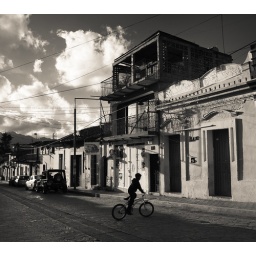
A kid rides his bike on a quiet street in San Cristobal De Las Casas, Chiapas state, Mexico